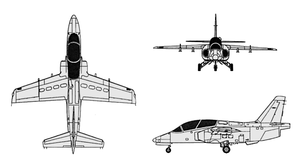
Le SIAI Marchetti S-211 est un biplace d'entraînement militaire et d'appui tactique à réaction italien. Cet appareil a été développé par SIAI Marchetti. Aermacchi a absorbé SIAI Marchetti en 1997 et poursuivi le développement de cet appareil, annonçant en 2005 une nouvelle version désignée Aermacchi M-311.